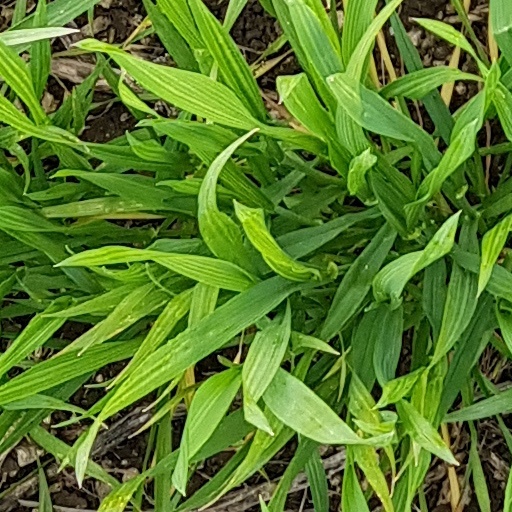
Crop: wheat